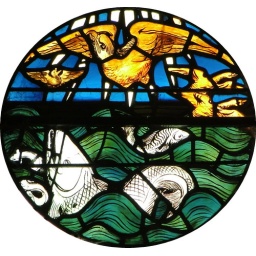
West window rose by Morris and Co, 1862 - detail : The Creation - Birds and Fishes, by Philip Webb